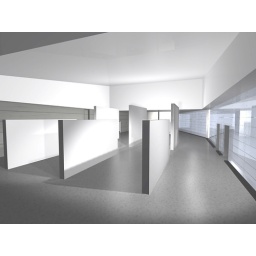
Rendering of the ground floor gallery space in a theoretical performing arts center in Durham, NC.